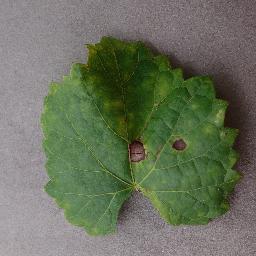
Label: Grape___Black_rot